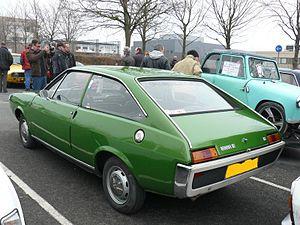
Reims 2012
Les Renault 15 et 17 sont deux modèles d'automobiles Renault dérivées de la berline Renault 12 produits à partir de juillet 1971 jusqu'en 1979. Les Renault 15 et 17 furent à leur débuts assemblées à Sandouville aux côtés des R16, puis, à l'hiver 1973, elles furent transférées à l'usine Chausson de Maubeuge car Sandouville avait plus donné la priorité aux Renault 20 et 30 pour préparer la succession de la R16. La Renault 15 fut désignée ainsi parce qu'elle était équipée d'un moteur de 1 565 cm³ et la Renault 17, pour son moteur de 1 647 cm³. Dans certains pays où le chiffre 17 a la réputation de porter malheur comme le 13 en France, elle fut rebaptisée 177.